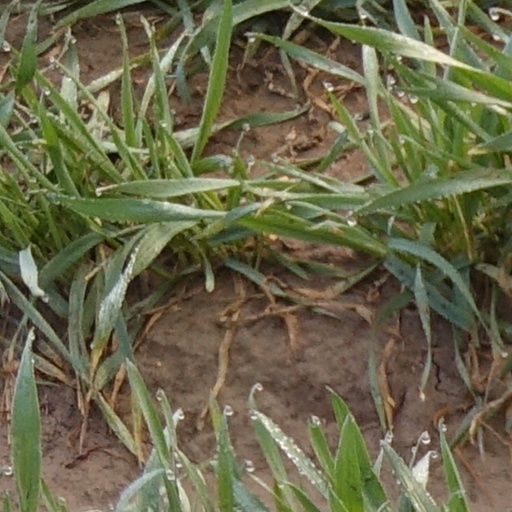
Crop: wheat